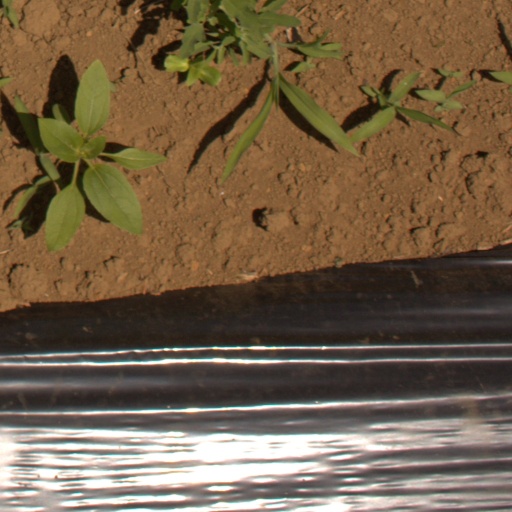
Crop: Jerusalem artichoke